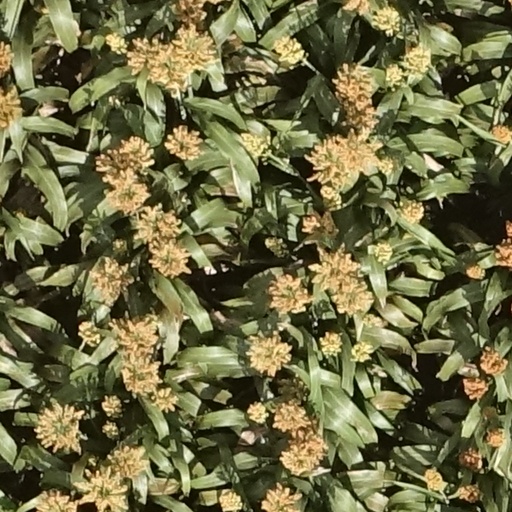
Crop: sorghum